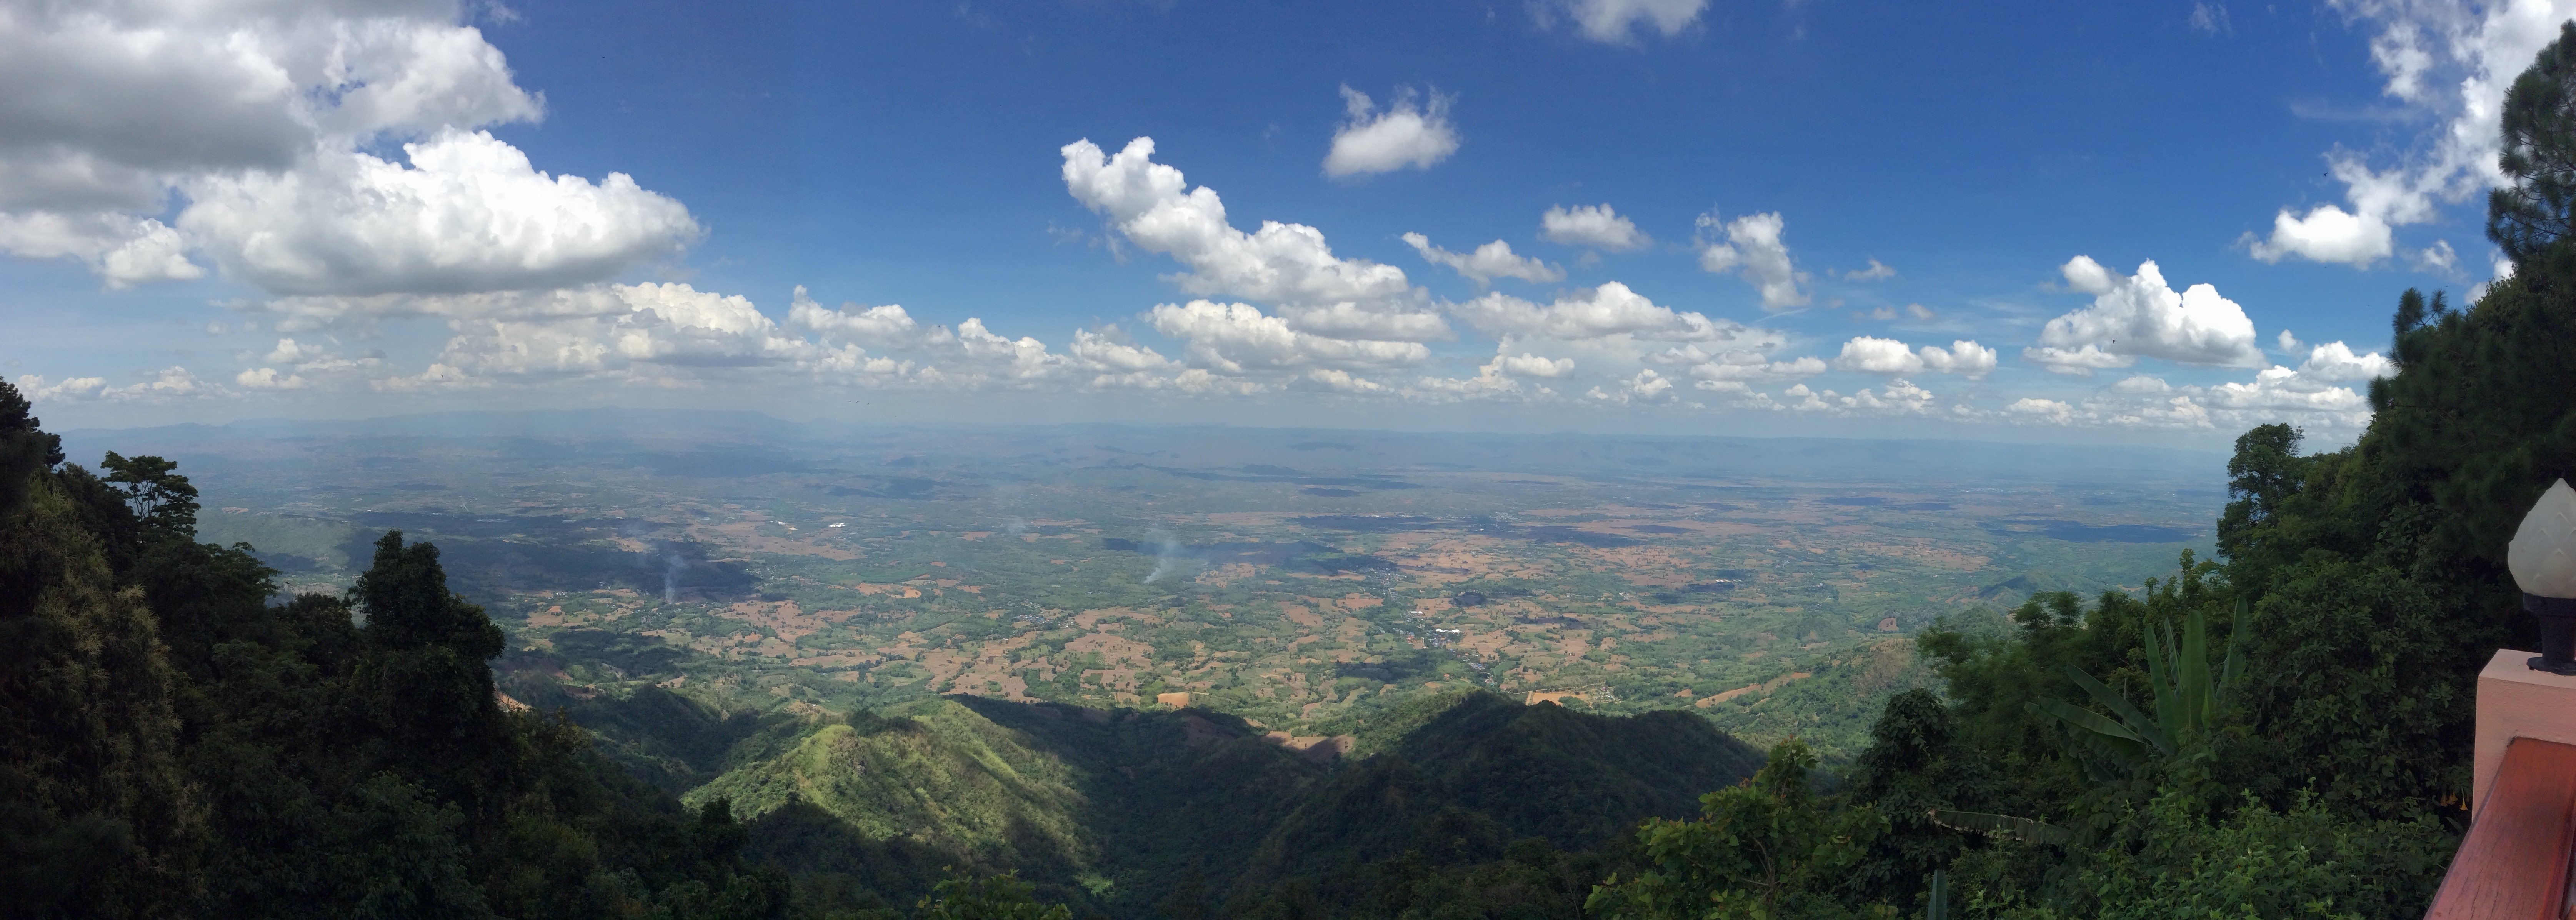
mountain, adventure, valley, mountain range, panorama, ridge, alps, plateau, landform, geographical feature, mountainous landforms